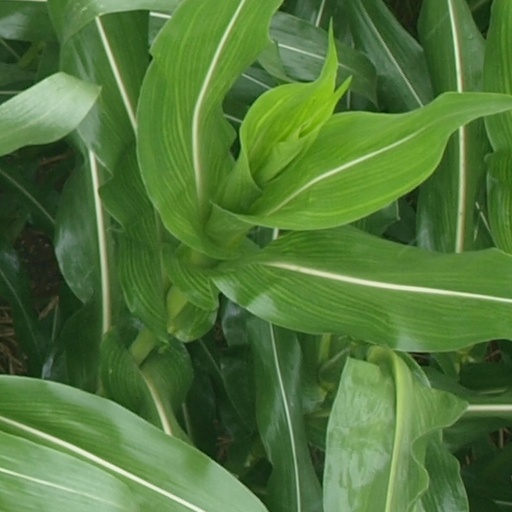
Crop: maize; corn